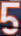
Number: 5